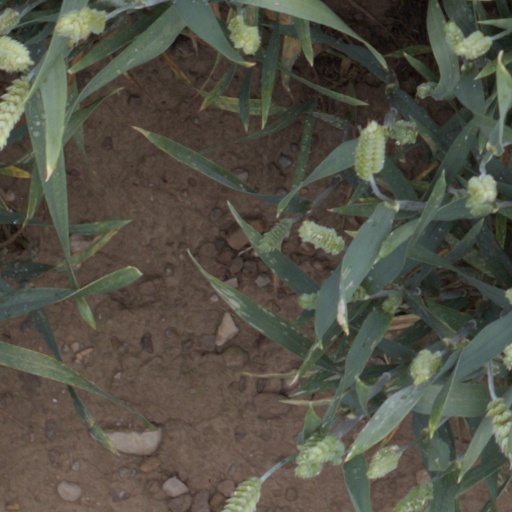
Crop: wheat